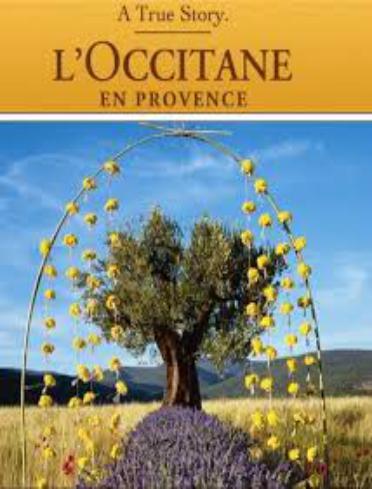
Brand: L'OCCITANE
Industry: Necessities